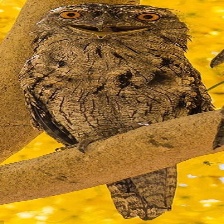
Species: TAWNY FROGMOUTH
Scientific name: PODARGUS STRIGOIDES